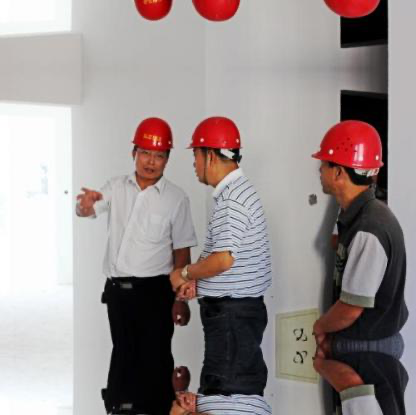
Objects in the image:
label: helmet
label: helmet
label: helmet
label: helmet
label: helmet
label: helmet